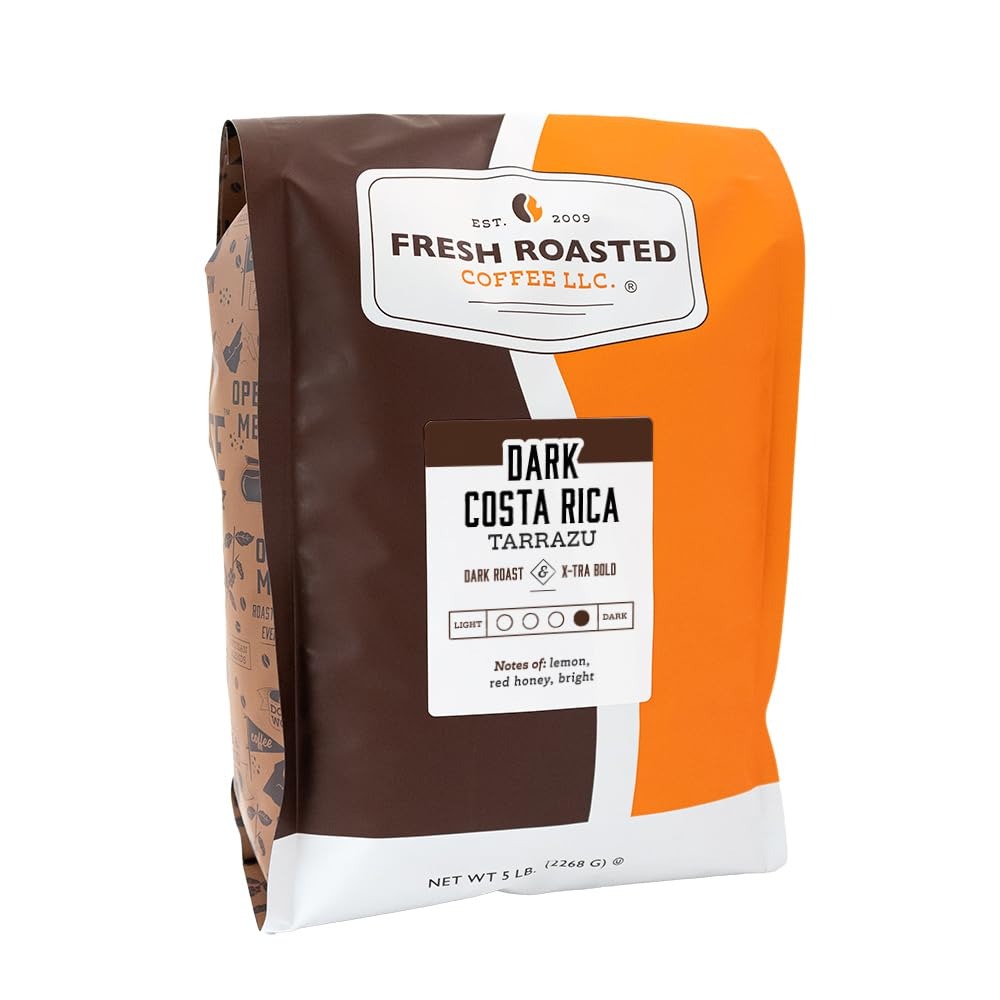
Item Name: Fresh Roasted Coffee, Dark Costa Rican Tarrazu, 5 lb (80 oz), Dark Roast, Kosher, Ground
Bullet Point 1: DARK COSTA RICA TARRAZU COFFEE is Bold and Notably Sweet With Notes of Lemon and Honey. A bolder and darker take on the classic Costa Rican Tarrazu while maintaining that sweet and bright citrus finish!
Bullet Point 2: CATURRA AND CATUAI VARIETALS. Grown at 1,300-1,600 meters. Fully Washed Processed. Medium Roast.
Bullet Point 3: PREMIUM 100% Arabica coffee roasted in our environmentally friendly Loring Smart Roasters to reduce our carbon footprint while providing consistently superior flavor and aroma
Bullet Point 4: OUR COFFEE is roasted, then immediately packed in nitrogen-flushed bags equipped with one-way de-gassing valves so your coffee stays at its peak of freshness for as long as possible
Bullet Point 5: OU KOSHER certified; Sustainably sourced and proudly roasted, blended, and packaged in the USA
Product Description: Costa Rica Tarrazu coffee is a delightful cup with a semi-sweet, well rounded flavor and often a bright lemon finish. Our Dark Costa Rica Tarrazu coffee amps up the traditional taste of this coffee house classic with a much bolder flavor profile, while still maintaining a notably sweet and bright citrus finish.
Value: 80.0
Unit: Ounce

Price: 69.99